Bahamut

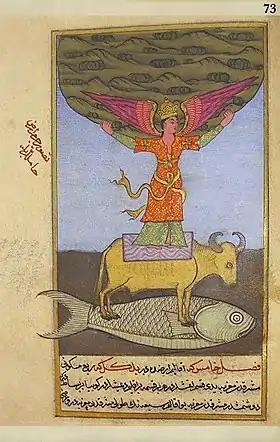
The fish (Bahamut) carries on its back the giant bull (Kuyuta), and on the green hyacinth slab stands an earth-bearing angel.

Bahamut, or Bahamoot, according to Zakariya al-Qazwini, is a monster that lies deep below, underpinning the support structure that holds up the earth.